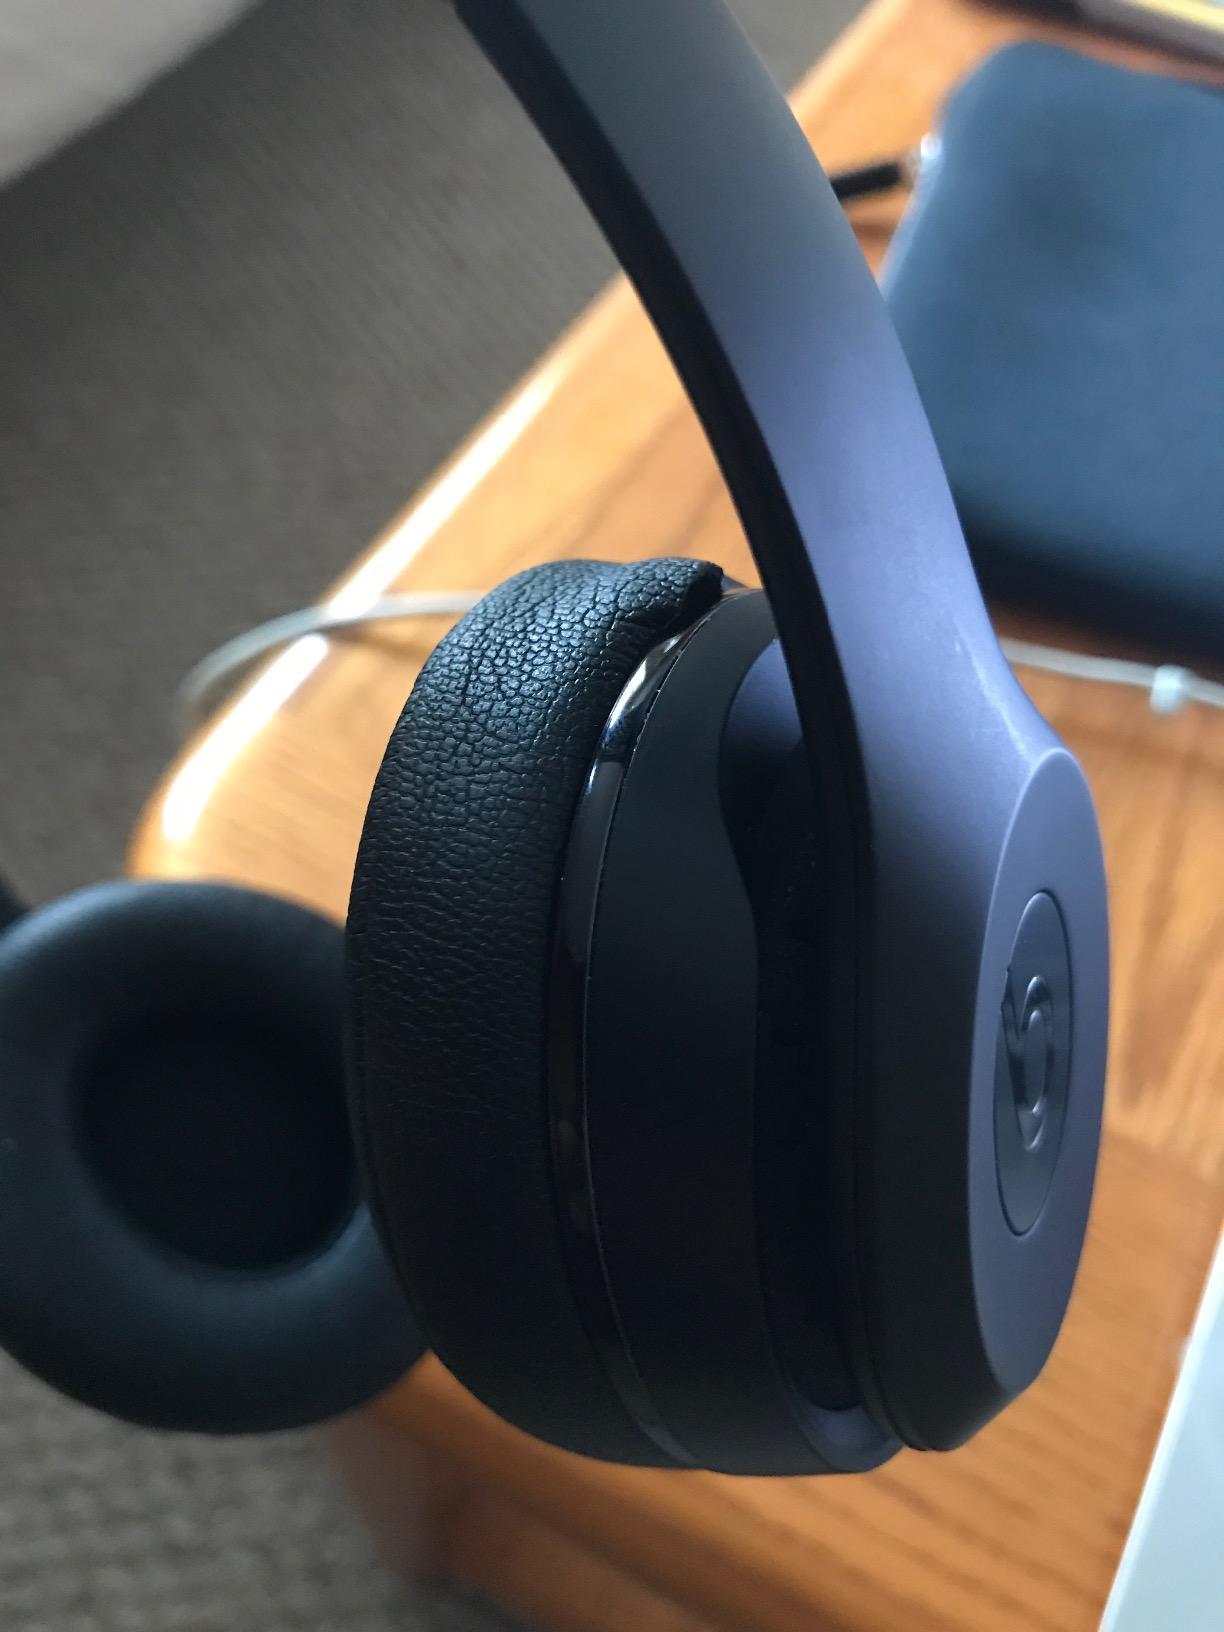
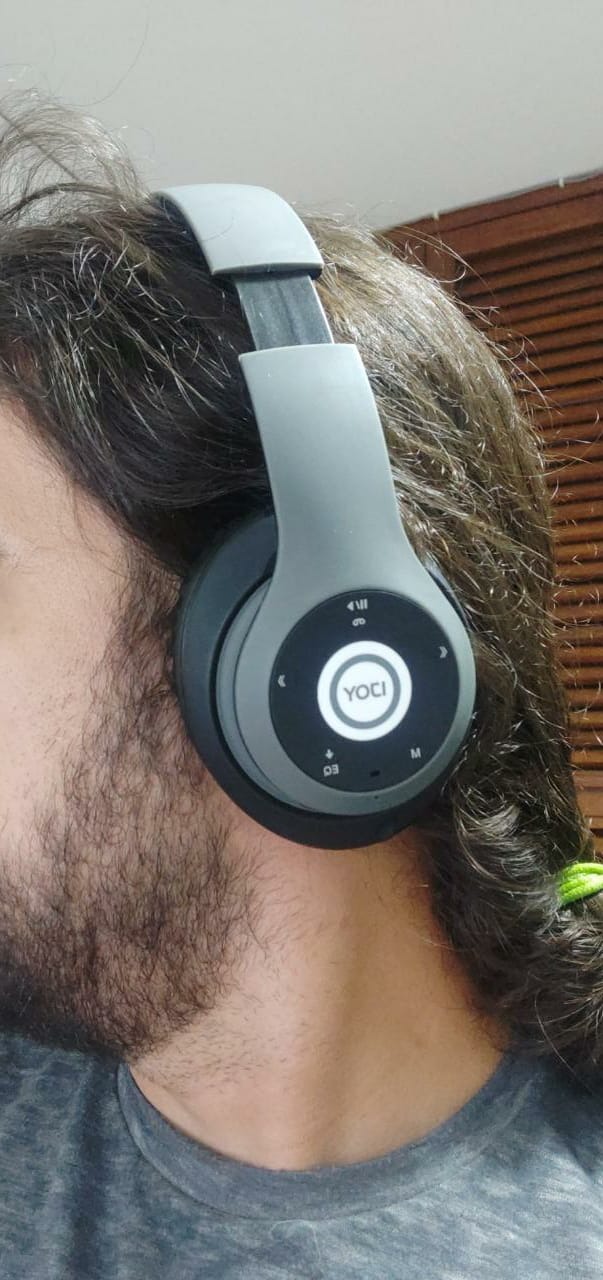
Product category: headphones
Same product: no